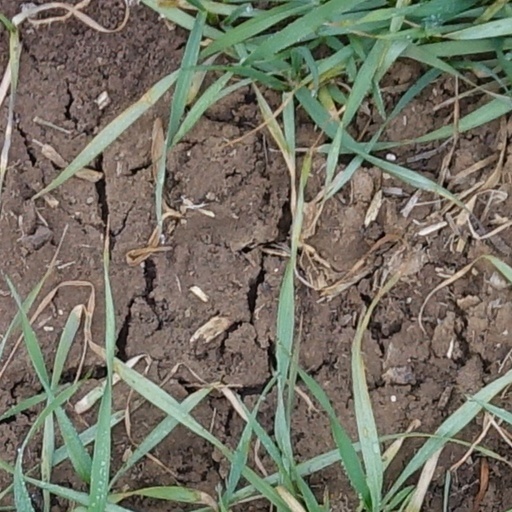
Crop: wheat